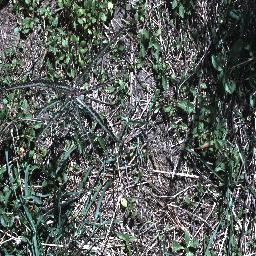
Label: parkinsonia